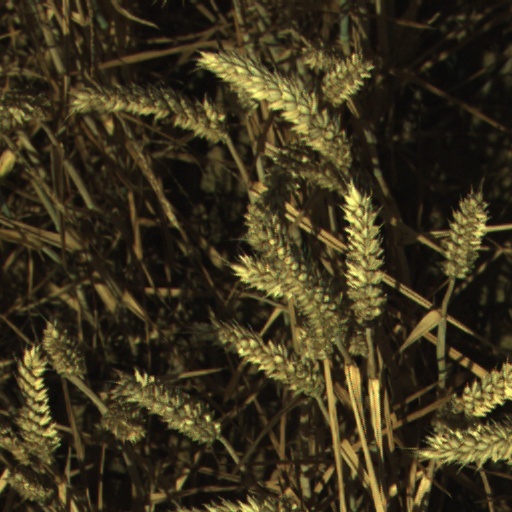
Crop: wheat